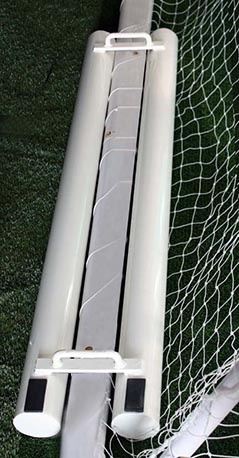
CONTRAPESO PORTERIAS FÚTBOL 7 Y FÚTBOL 11 -UNIDAD- BASE SECCIÓN 120X100 MM
Brand: Softee Equipment
FABRICACIÓN NACIONAL. ARTICULO COMPUESTO POR 1 UNIDAD. Para colocar en la parte posterior de la base de las porterías trasladables. Compuesto cada uno de los contrapesos por 2 tubos de acero sección redonda de 100 mm y 1,50 m. de largo. Para rellenar con Arena u Hormigón. Con lo que llegará a tener un peso de hasta 90/100 kg. Los tubos disponen de su tapón que posibilitan un llenado y vaciado de los mismos. Se unen mediante dos asas que se adaptan a las bases de las porterías. (se recomienda dos contrapesos por portería ).
Category: Sporting Goods > Athletics > Soccer > Soccer Goal Accessories > Soccer Goal Counterweights